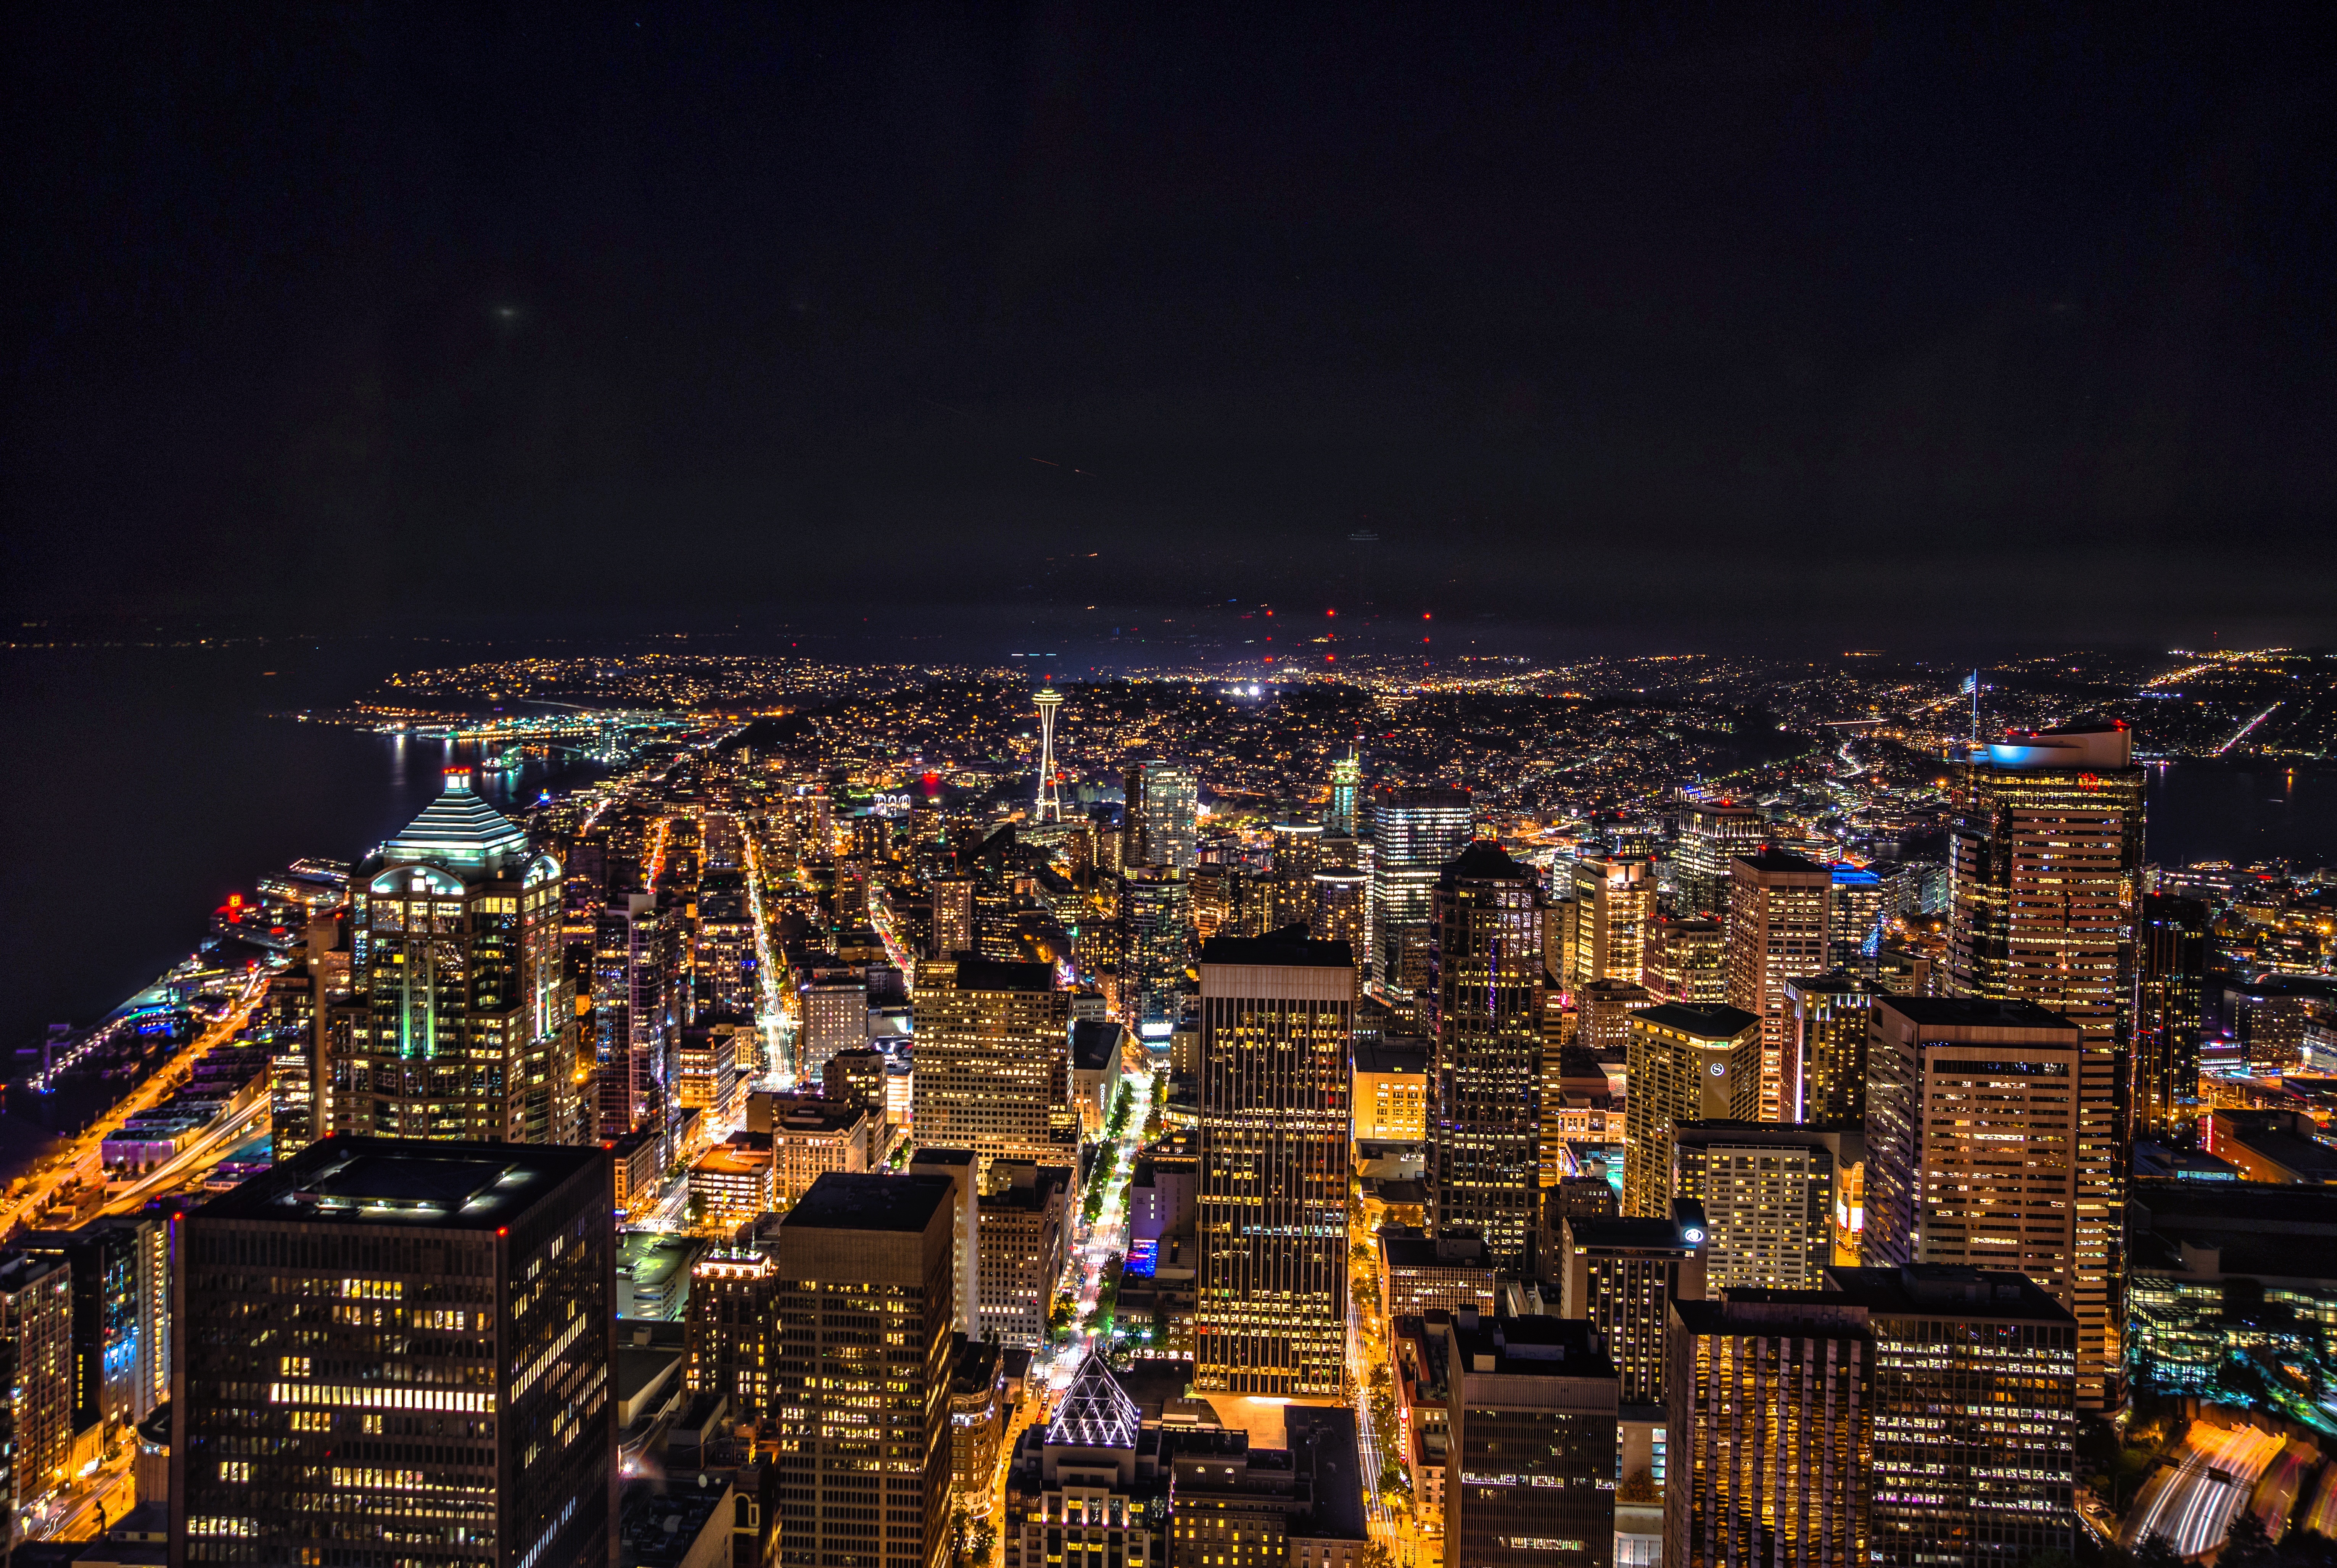
skyline, night, city, skyscraper, urban, cityscape, dusk, evening, metropolitan, night city, streetlights, metropolis, city skyline, aerial photography, urban area, human settlement, atmosphere of earth, metropolitan area